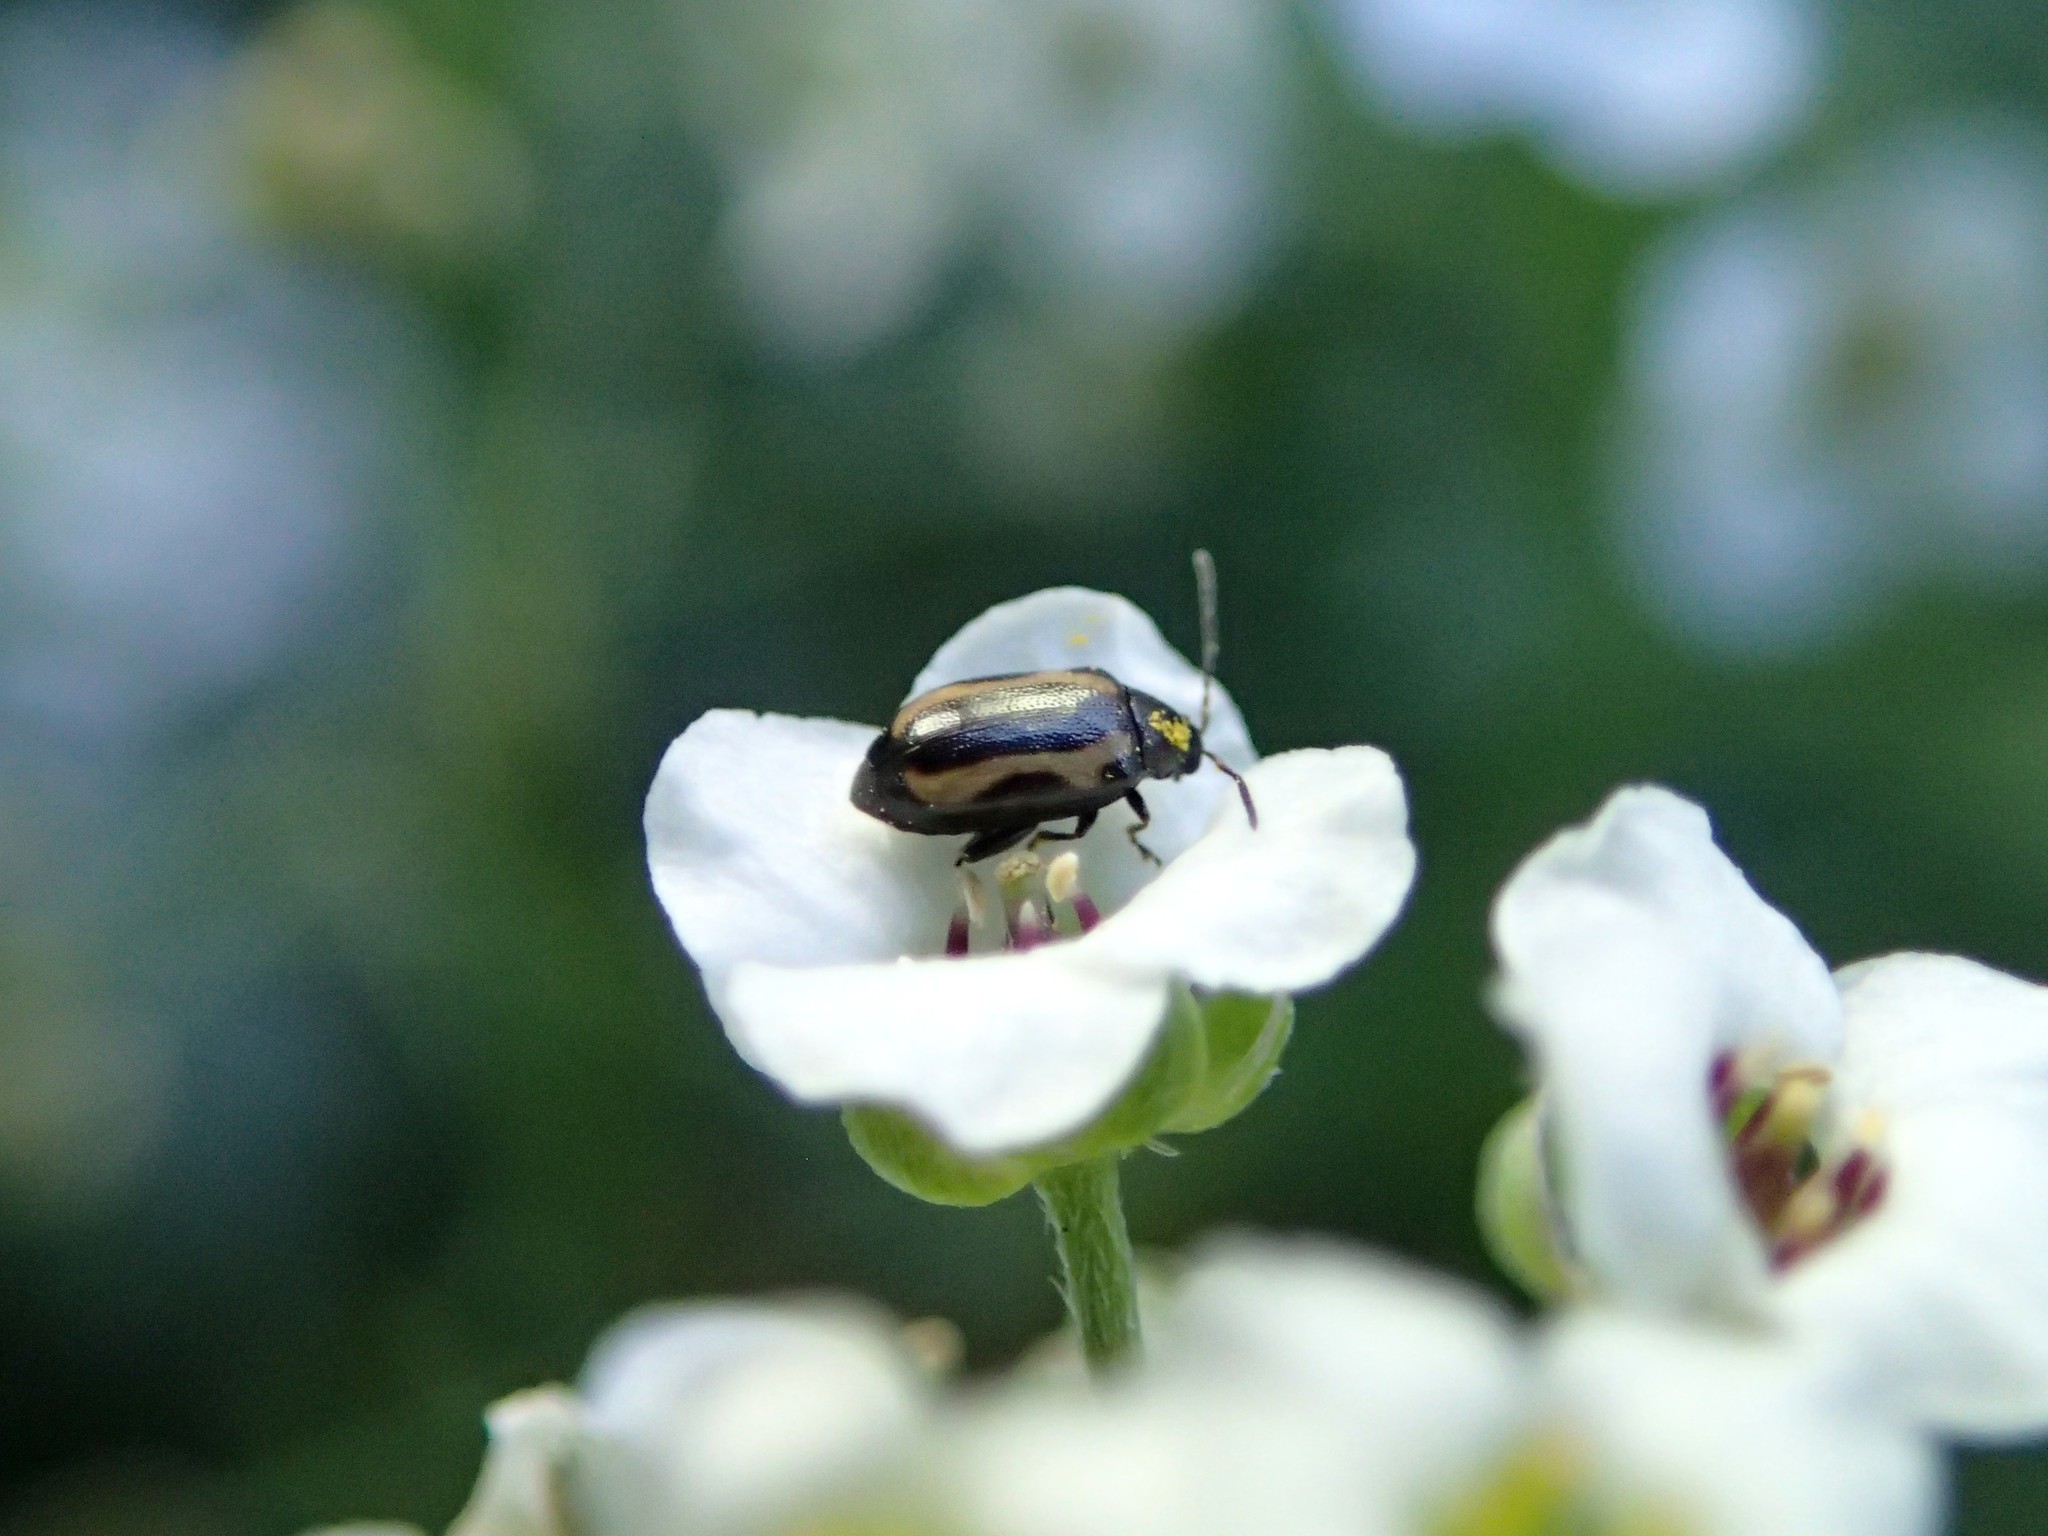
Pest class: striped_flea_beetle